Raymond Flynn

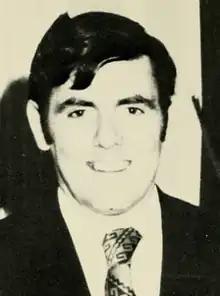
Flynn as a member of the Massachusetts House of Representatives

Flynn was born July 22, 1939, the son of Stephen Flynn and Lillian Flynn. He grew up in South Boston, where he has spent most of his life living. Flynn is Irish-American. His father was a union longshoreman, and his mother was a cleaning lady. Flynn's father was an immigrant to the United States. Flynn grew up a member of the Gate of Heaven Parish in South Boston.